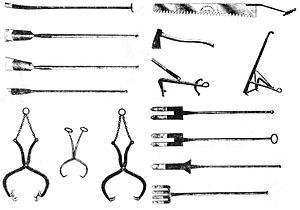
Le commerce de la glace est une industrie du XIXᵉ siècle dont l'objet est la récolte de blocs de glace d'origine naturelle, ensuite vendus aux commerçants, aux industriels et aux particuliers. La glace était récoltée à la surface des étangs et des cours d'eau gelés puis stockée dans des glacières avant d'être transportée par navire ou par train jusqu'aux clients dans le monde entier. Ce commerce révolutionna l'industrie agroalimentaire, mais fut supplanté au début du XXᵉ siècle par la production artificielle de glace.